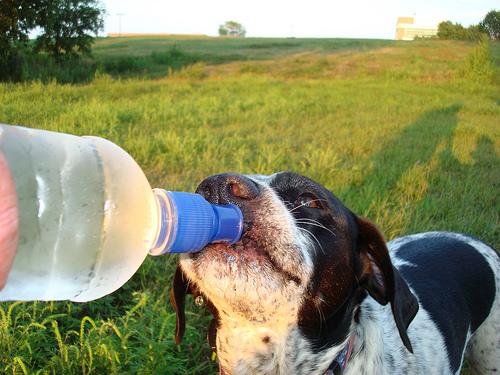
Breed: german shorthaired